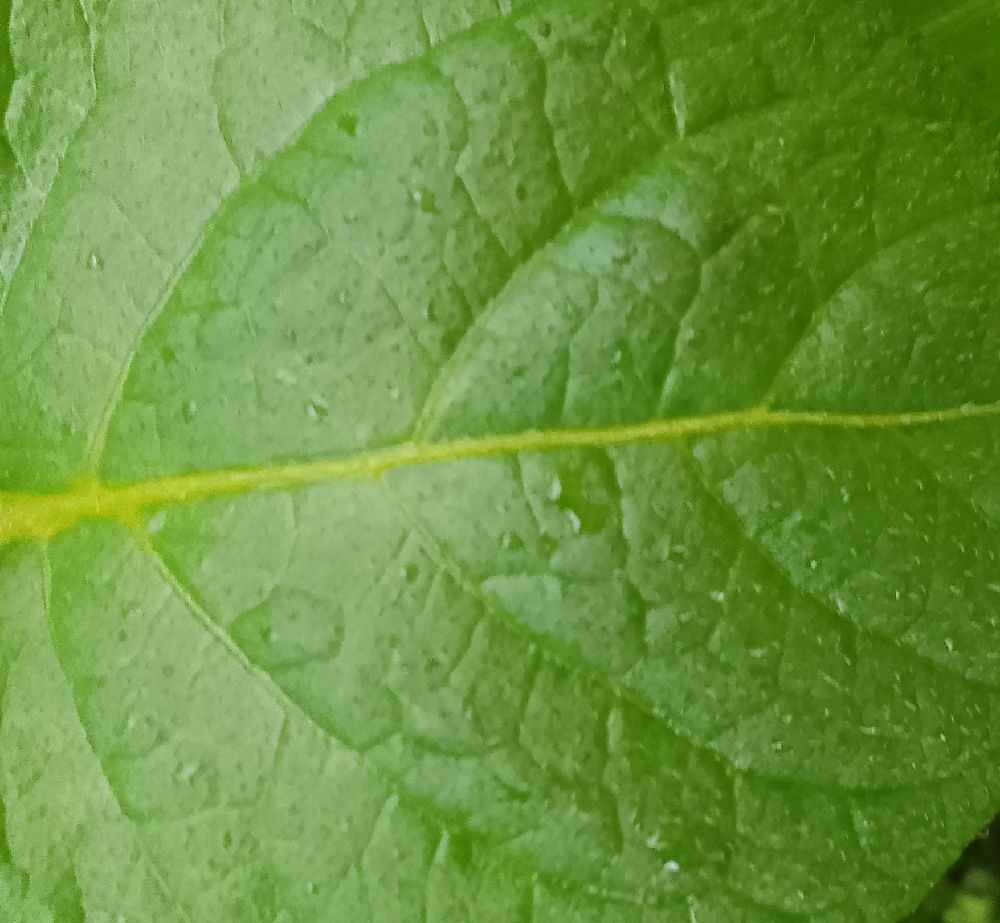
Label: Healthy